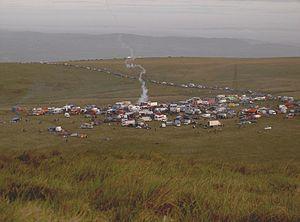
Une free party est une fête de musiques électroniques dépourvue de restrictions des scènes clubs légales. Elle implique plus particulièrement un système de sonorisation diffusant de la musique électronique tard dans la nuit mais la plupart du temps le lendemain après-midi, jusqu'au moment où les danseurs décident de rentrer chez eux. Une free party peut être composée d'un ou plusieurs systèmes, et si elle devient festival, elle est désignée en tant que teknival.